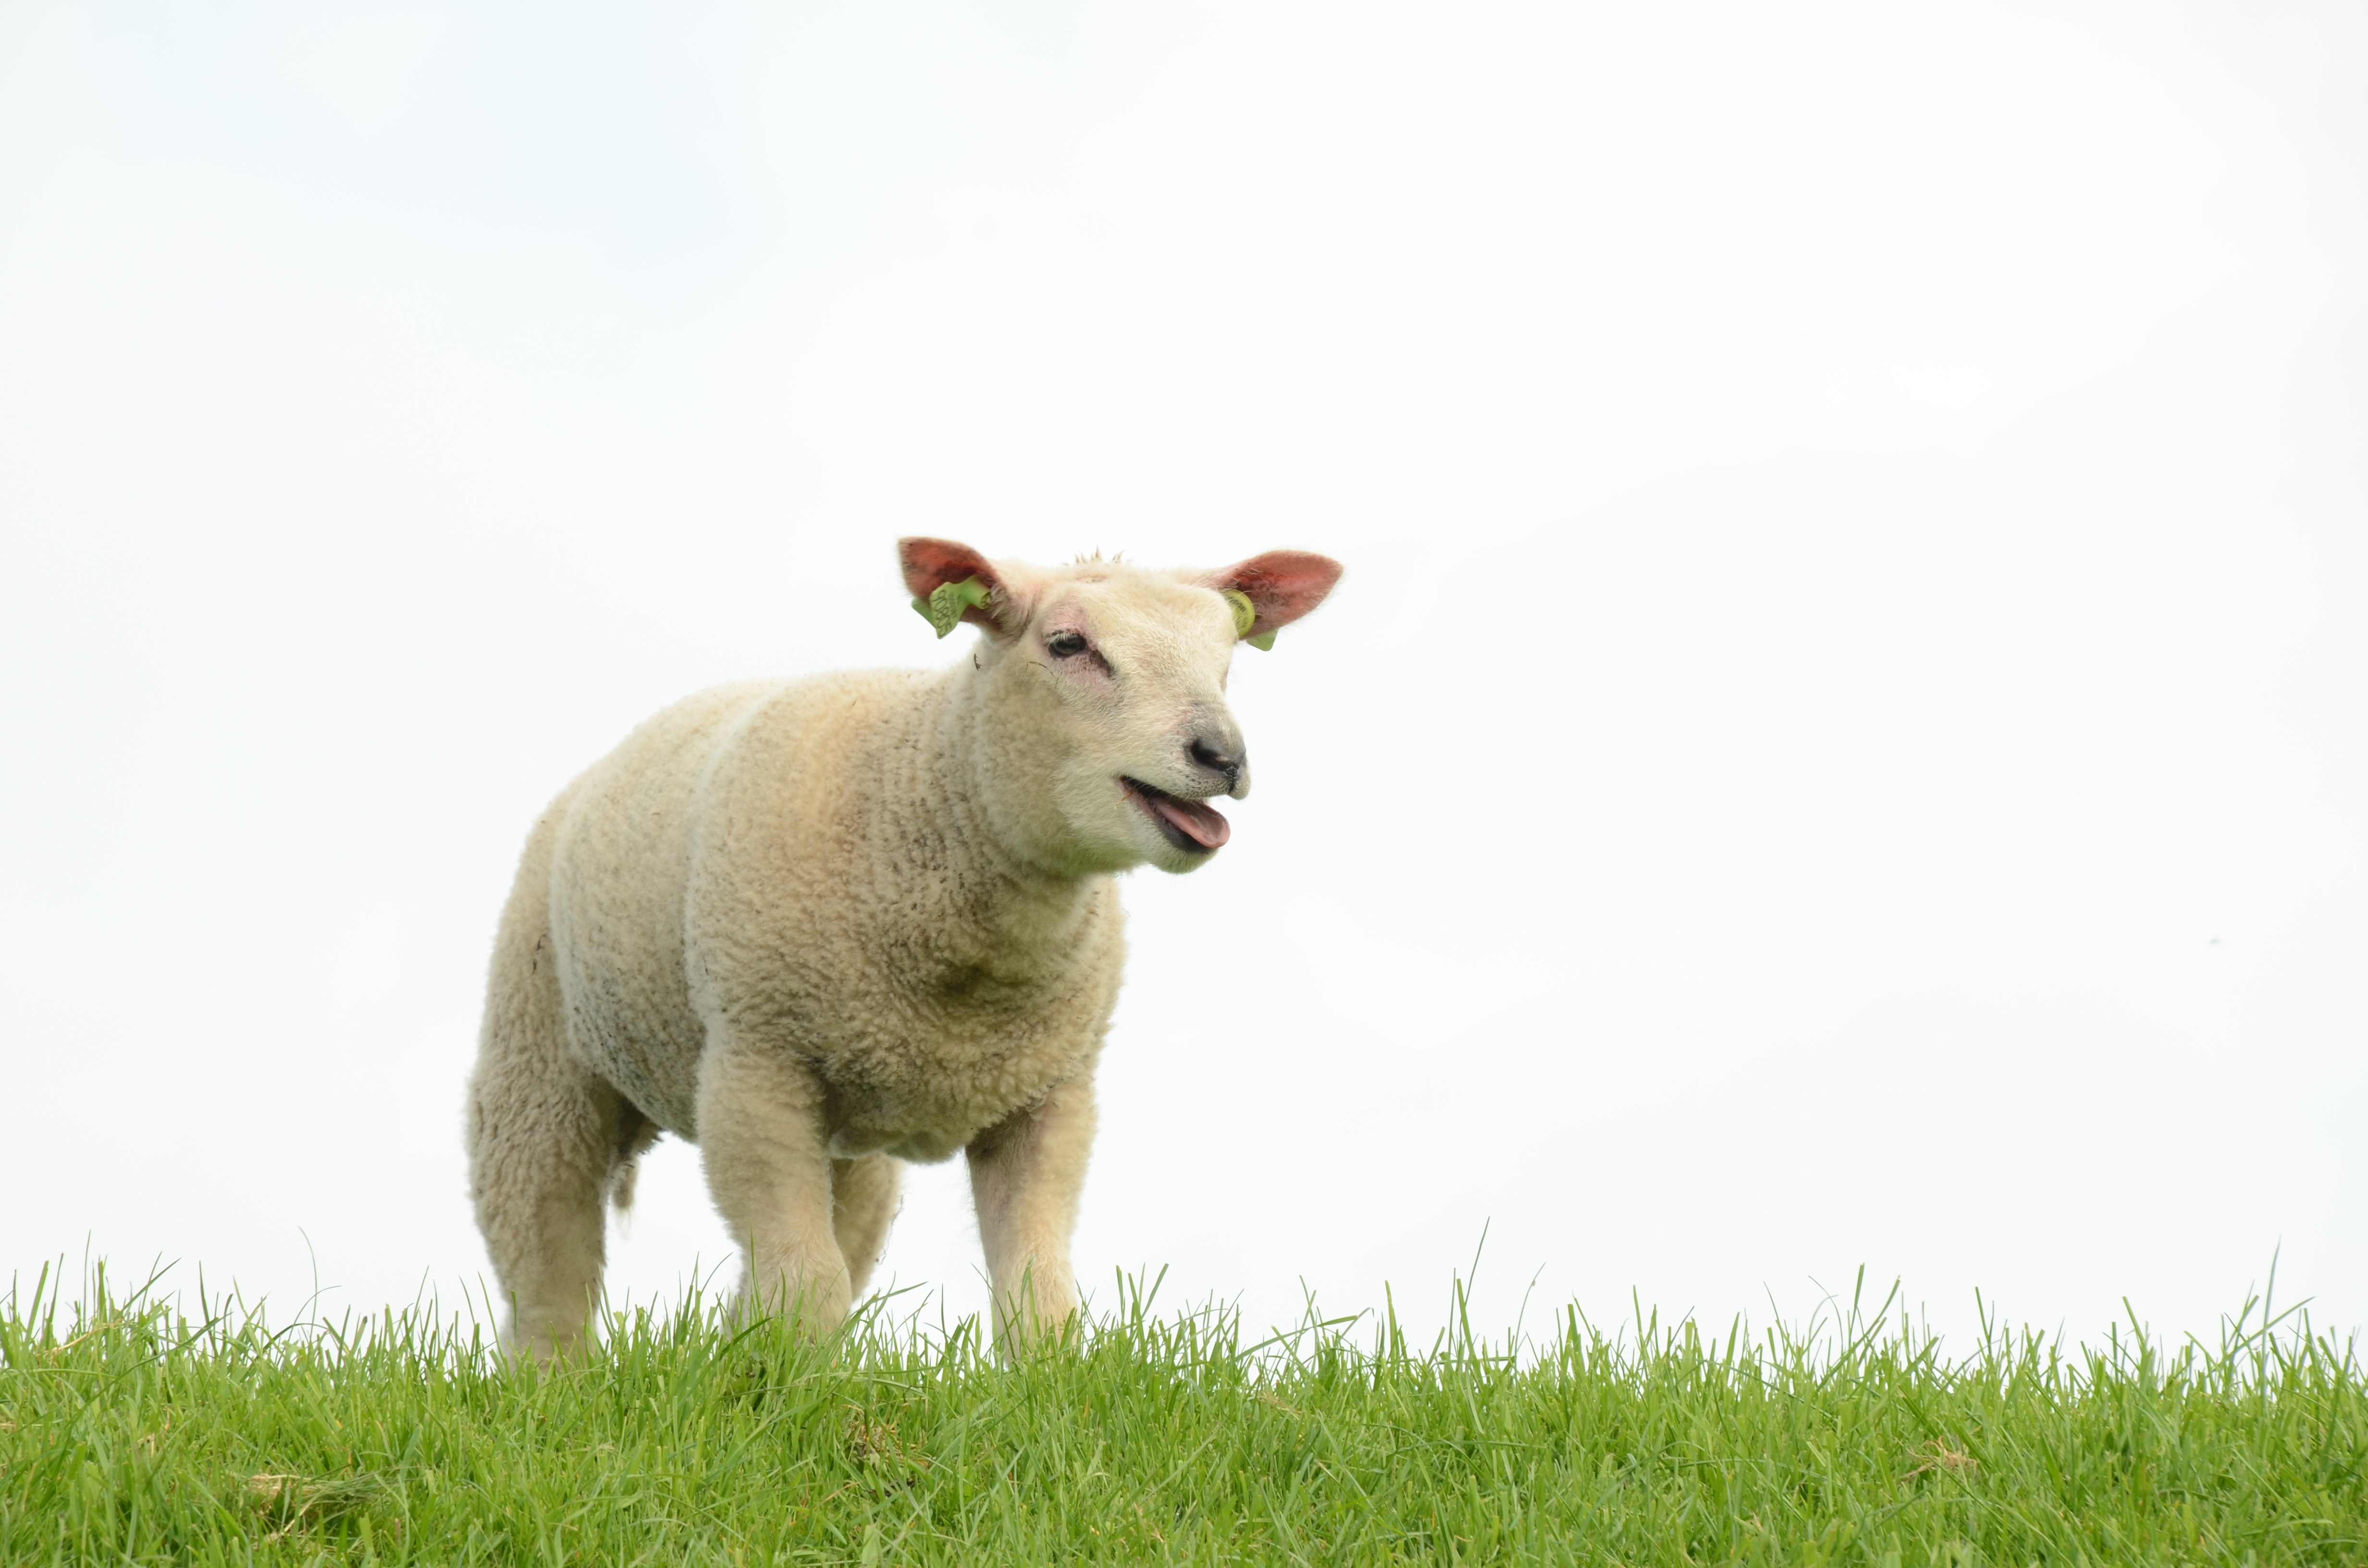
nature, farm, animal, pasture, grazing, sheep, mammal, fauna, lamb, vertebrate, sheeps, bellow